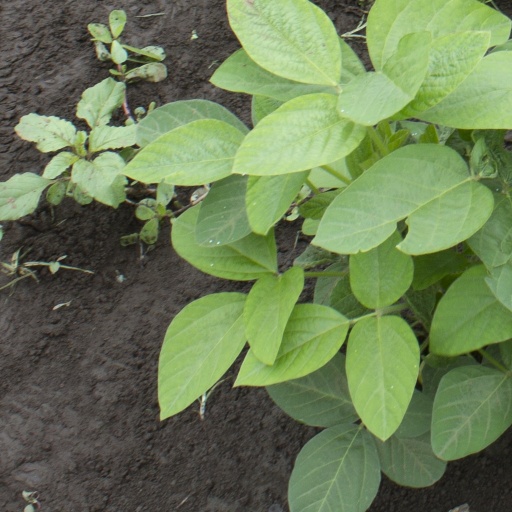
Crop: soybean